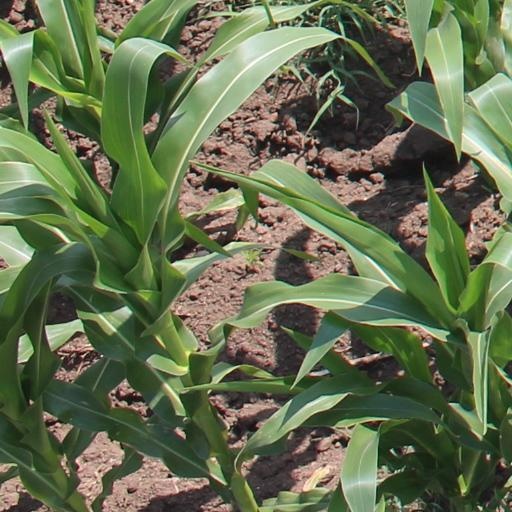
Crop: maize; corn